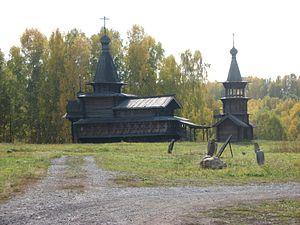
Zachiversk était un refuge russe du cercle arctique en Iakoutie. Établi en 1639 à l’intérieur d'un méandre prononcé en rive droite de l’Indiguirka, ce fort faisait fonction de siège administratif pour toute la province. En 1803, les administrations furent transférées à Verkhoïansk, puis la population fut décimée par une épidémie de variole. C'était en 1898 une ville-fantôme.